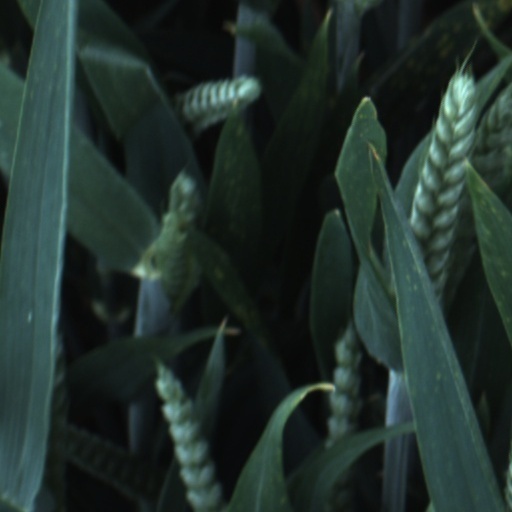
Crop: wheat